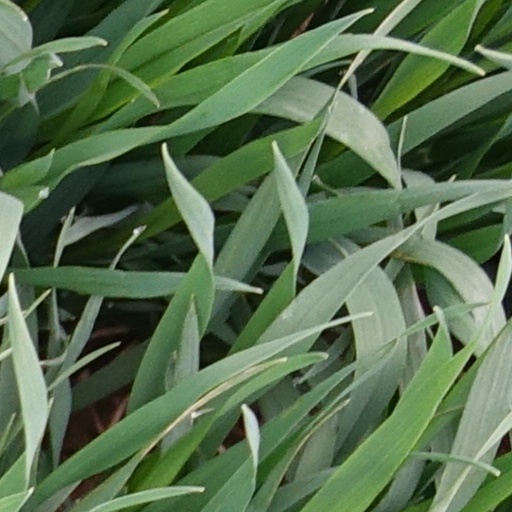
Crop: wheat